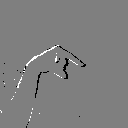
ASL letter: q